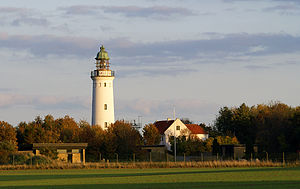
Stevns Fyr
Stevns Fyr og fyrmesterboligen set fra landsiden (fra vest)
Stevns Fyr, Stevns Kommune, Danmark
Stevns Fyr, også kaldet Højerup Fyr, ligger nord for Stevnsfortet. Der er reelt tale om to fyr, idet det første Stevns Fyr, der blev opført i 1816 – 18, stadig ligger i området, mens det nye fyr fra 1877-78 er det aktive og det mest iøjnefaldende af de to.